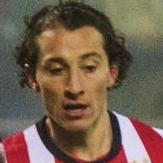
Age: 28